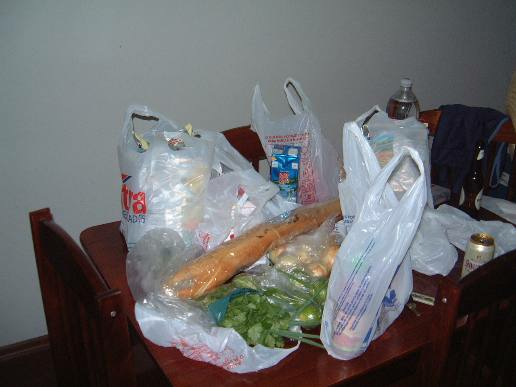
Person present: No